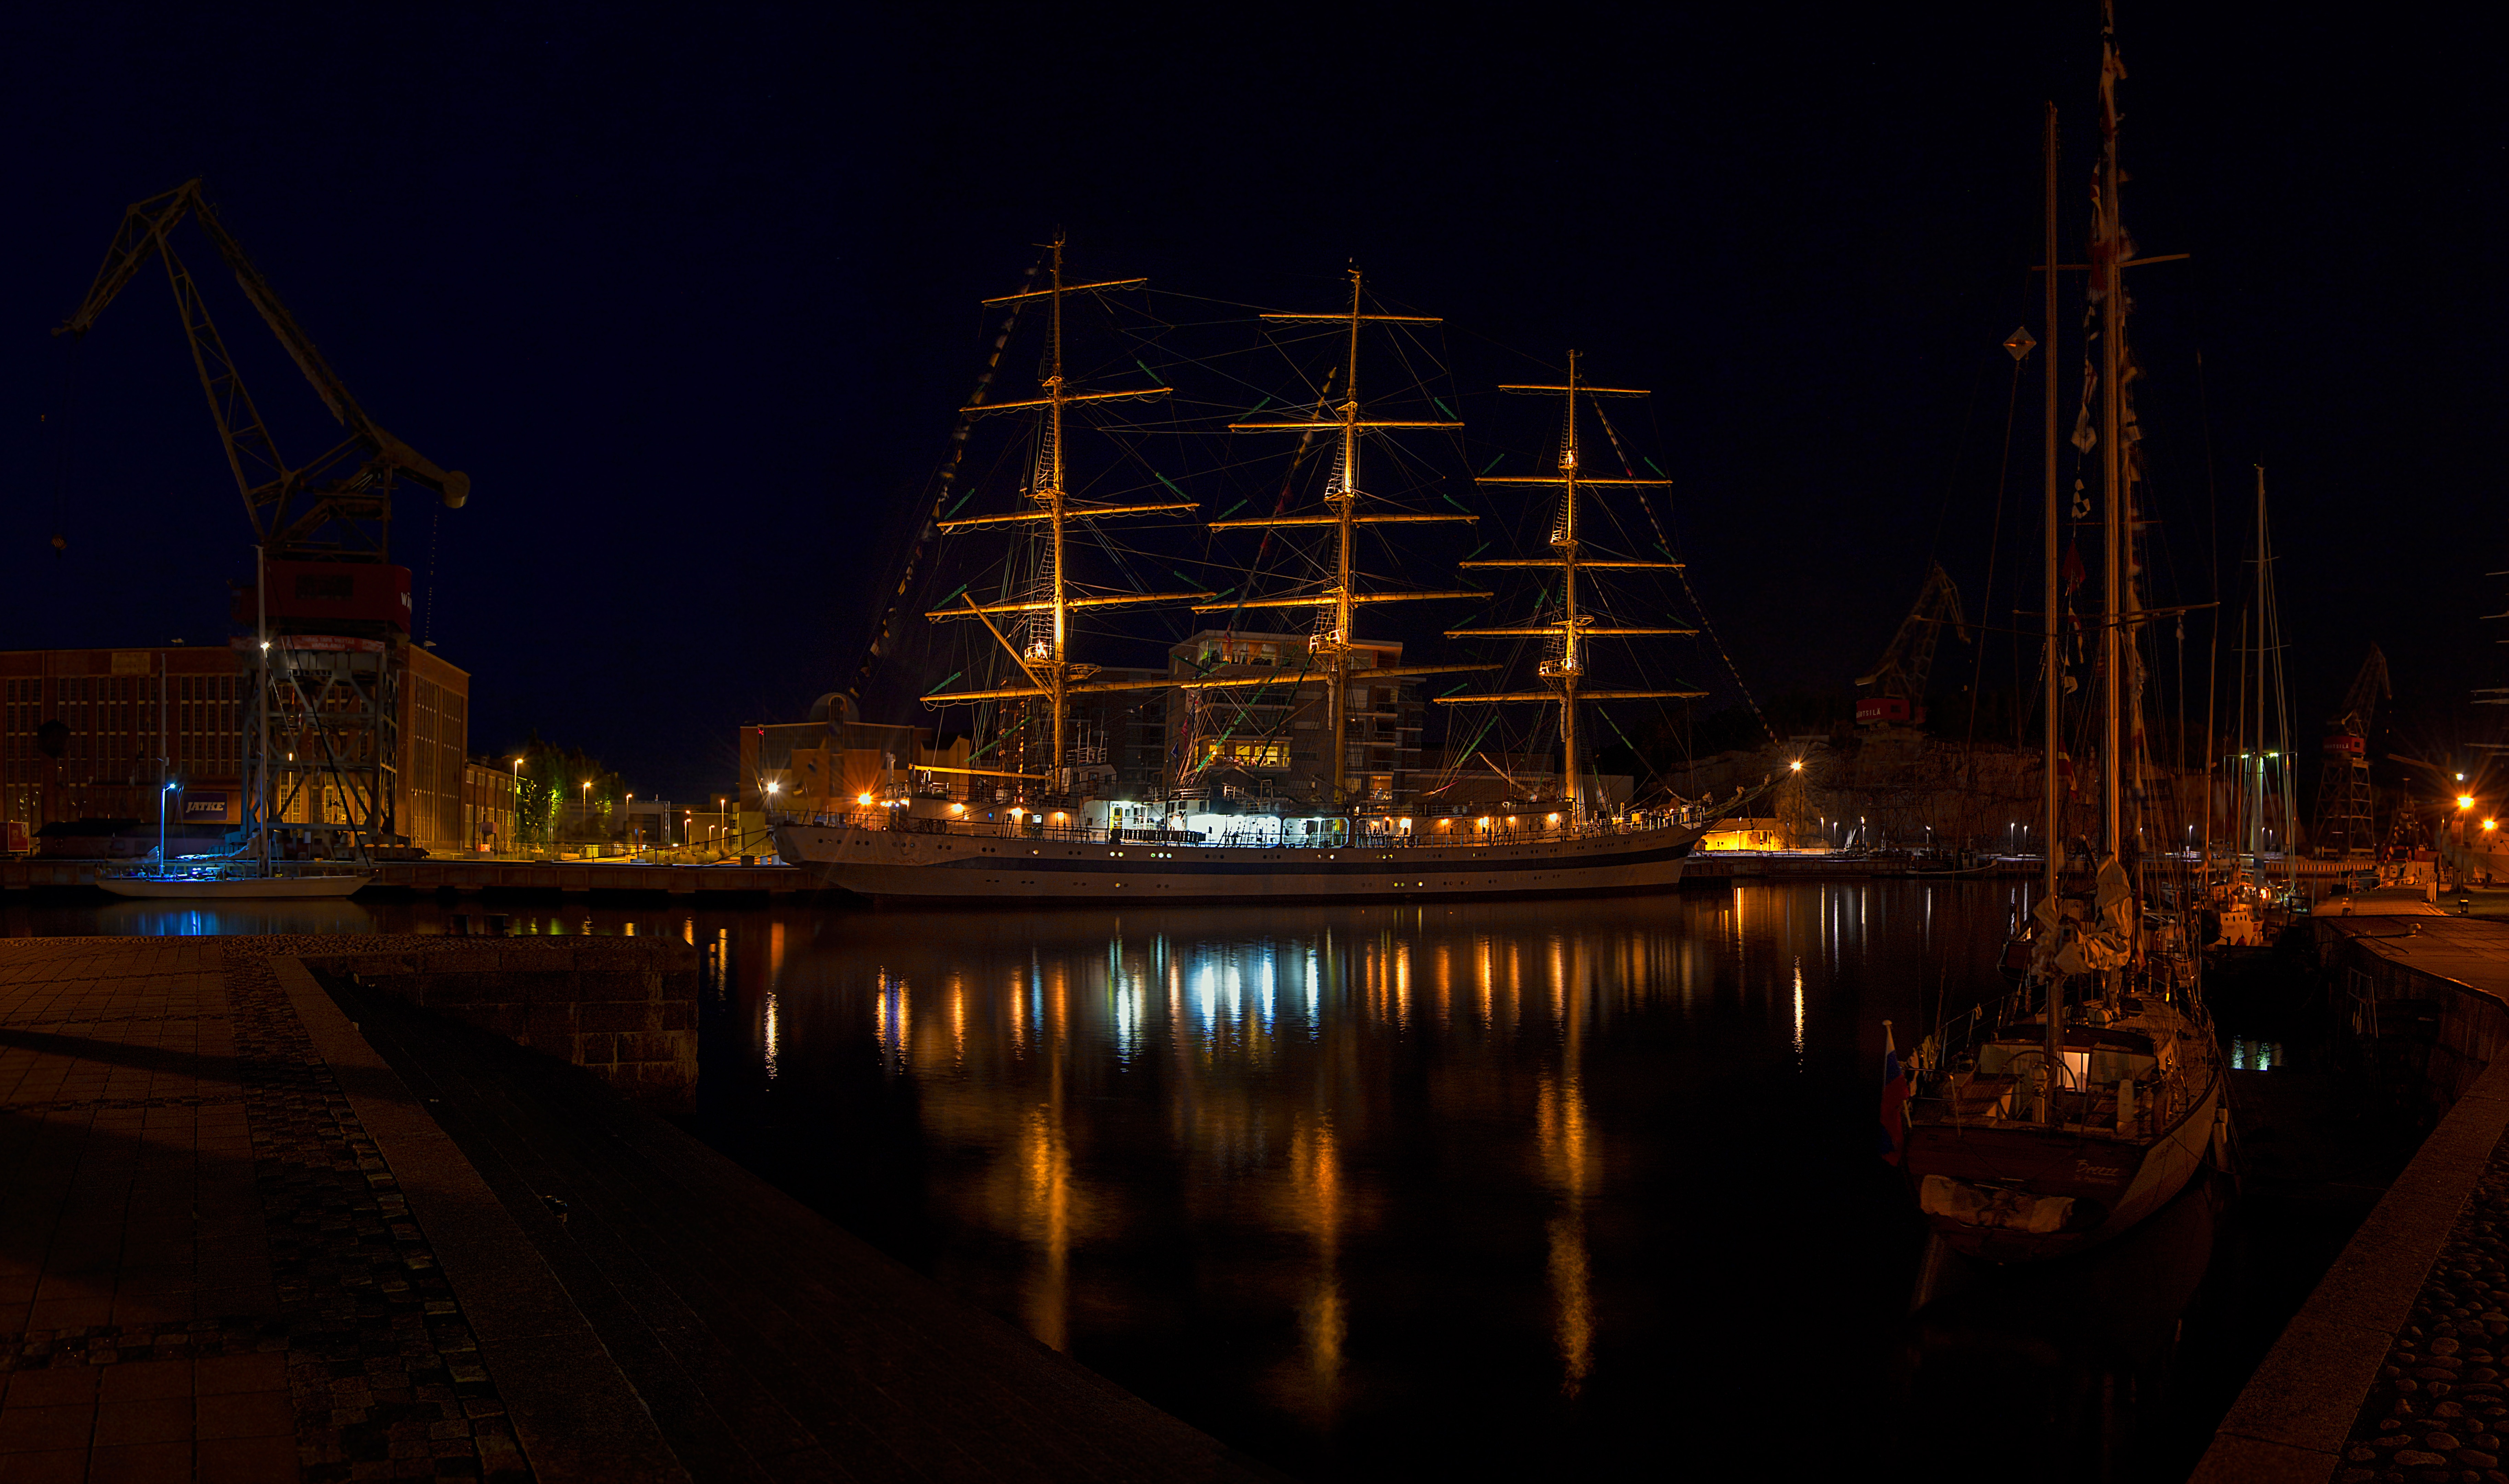
dock, light, boat, bridge, night, city, river, ship, cityscape, dusk, evening, reflection, vessel, vehicle, landmark, darkness, marina, port